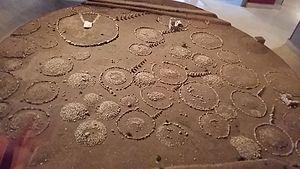
Le Guerrier de Capestrano est le nom donné à une statue italique datée du VIᵉ siècle av. J.-C., retrouvée en septembre 1934 à Capestrano, dans la région des Abruzzes. Elle a été découverte au sein de ce qui était, lors de son érection, le territoire du peuple des Vestini cismontani. Cette statue, à vocation funéraire, est un élément important de la statuaire médio-adriatique du premier âge du fer. Il s'agit d'une sculpture en ronde-bosse de type anthropomorphe, ouvragée en calcaire tendre, et représentant un guerrier en position verticale.